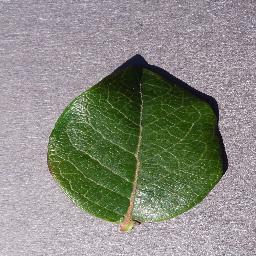
Label: Blueberry___healthy